2015 Atlantic hurricane season

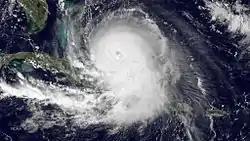
Hurricane Joaquin over the Bahamas on October 1

The Atlantic hurricane season officially began on June 1, 2015. It was a slightly below average season in which twelve tropical cyclones formed. Eleven of the twelve designated cyclones attained tropical storm status. Of the eight tropical storms, four reached at least Category 1 hurricane intensity. The 2015 season extended the period without major hurricane landfalls in the United States to ten years, with the last such system being Hurricane Wilma in 2005. The lack of activity was primarily attributed to an atmospheric circulation that favored dry, sinking air over low latitudes to the west of 40°W and westerly wind shear enhanced by El Niño. A few notable events occurred during the season. Ana was the first tropical cyclone to form in the off-season since 2012. Erika became only the second storm in the satellite era to be retired without reaching hurricane strength (Tropical Storm Allison was the first) and only the third to be retired without having made landfall (Hurricanes Klaus and Fabian were the first and second, respectively). Fred was one of the easternmost tropical storms recorded and made landfall in Cape Verde as a Category 1 hurricane, becoming the first hurricane to strike that country since 1892. Joaquin was the most intense storm of non-tropical origin in the satellite era and the strongest to affect the Bahamas in October since 1866. The tropical cyclones of this season caused 89 deaths and at least $731.8 million in damage. The Atlantic hurricane season officially ended on November 30, 2015.